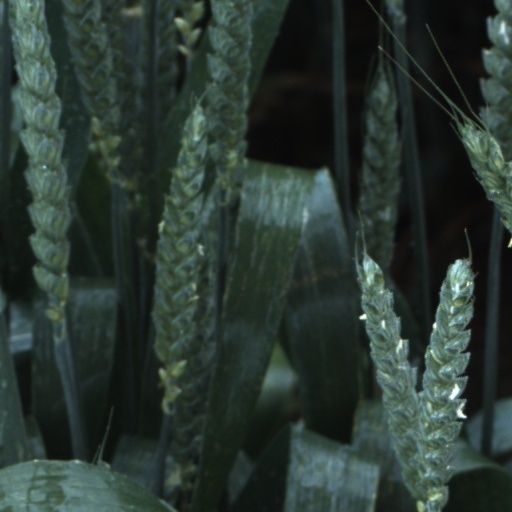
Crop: wheat